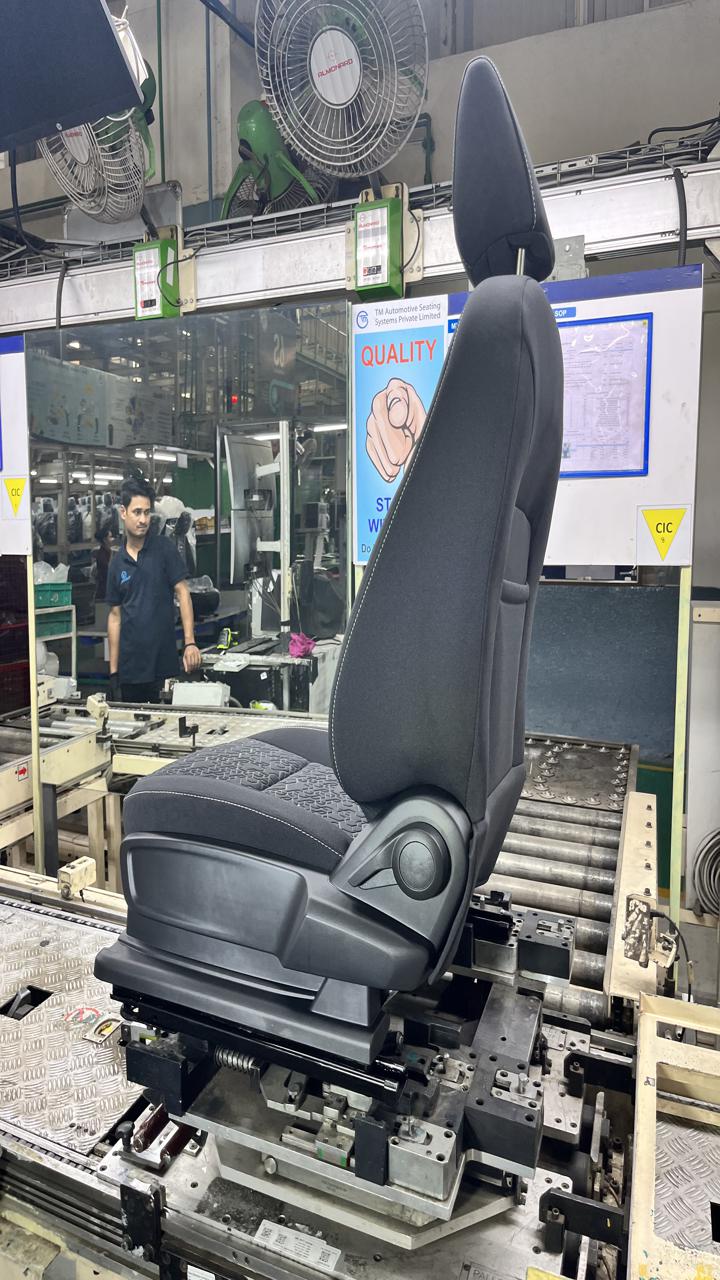
Label: Knob